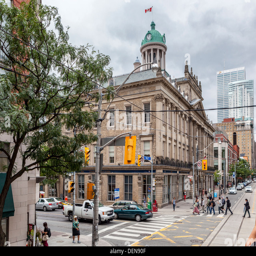
royal bank on the corner